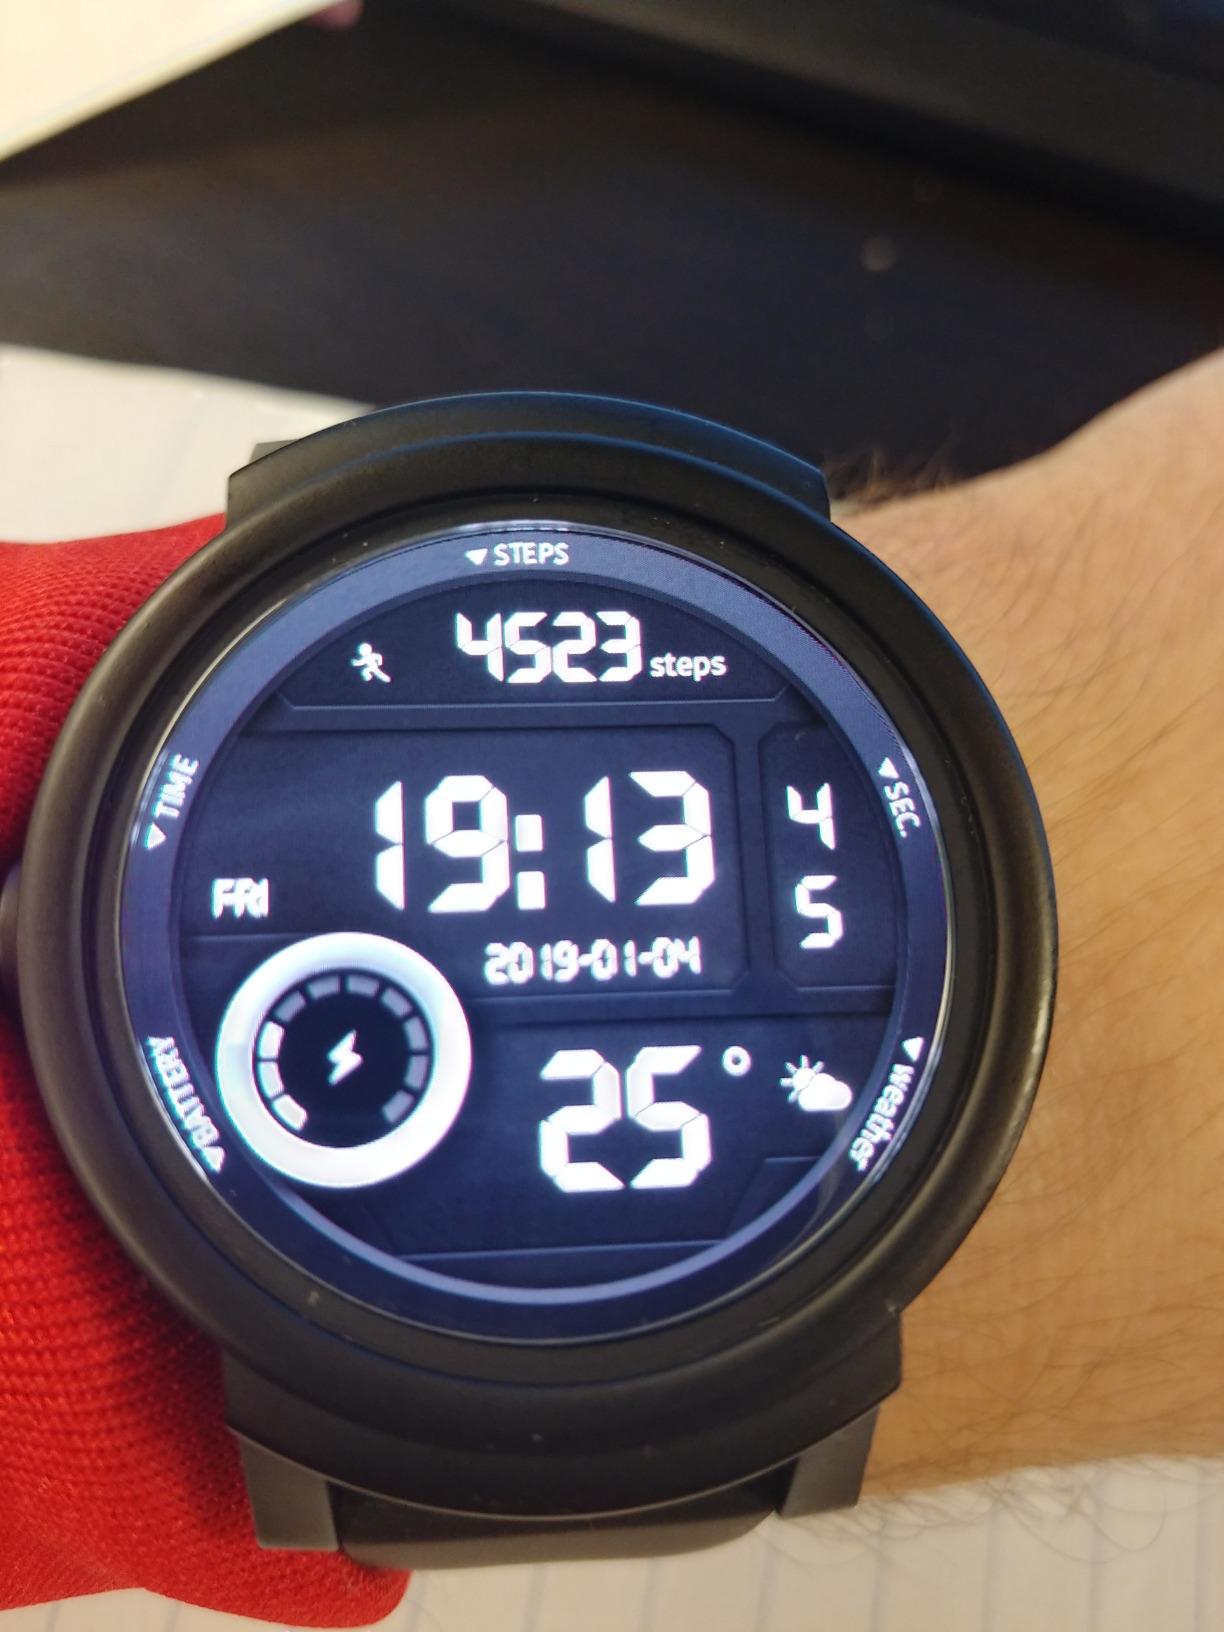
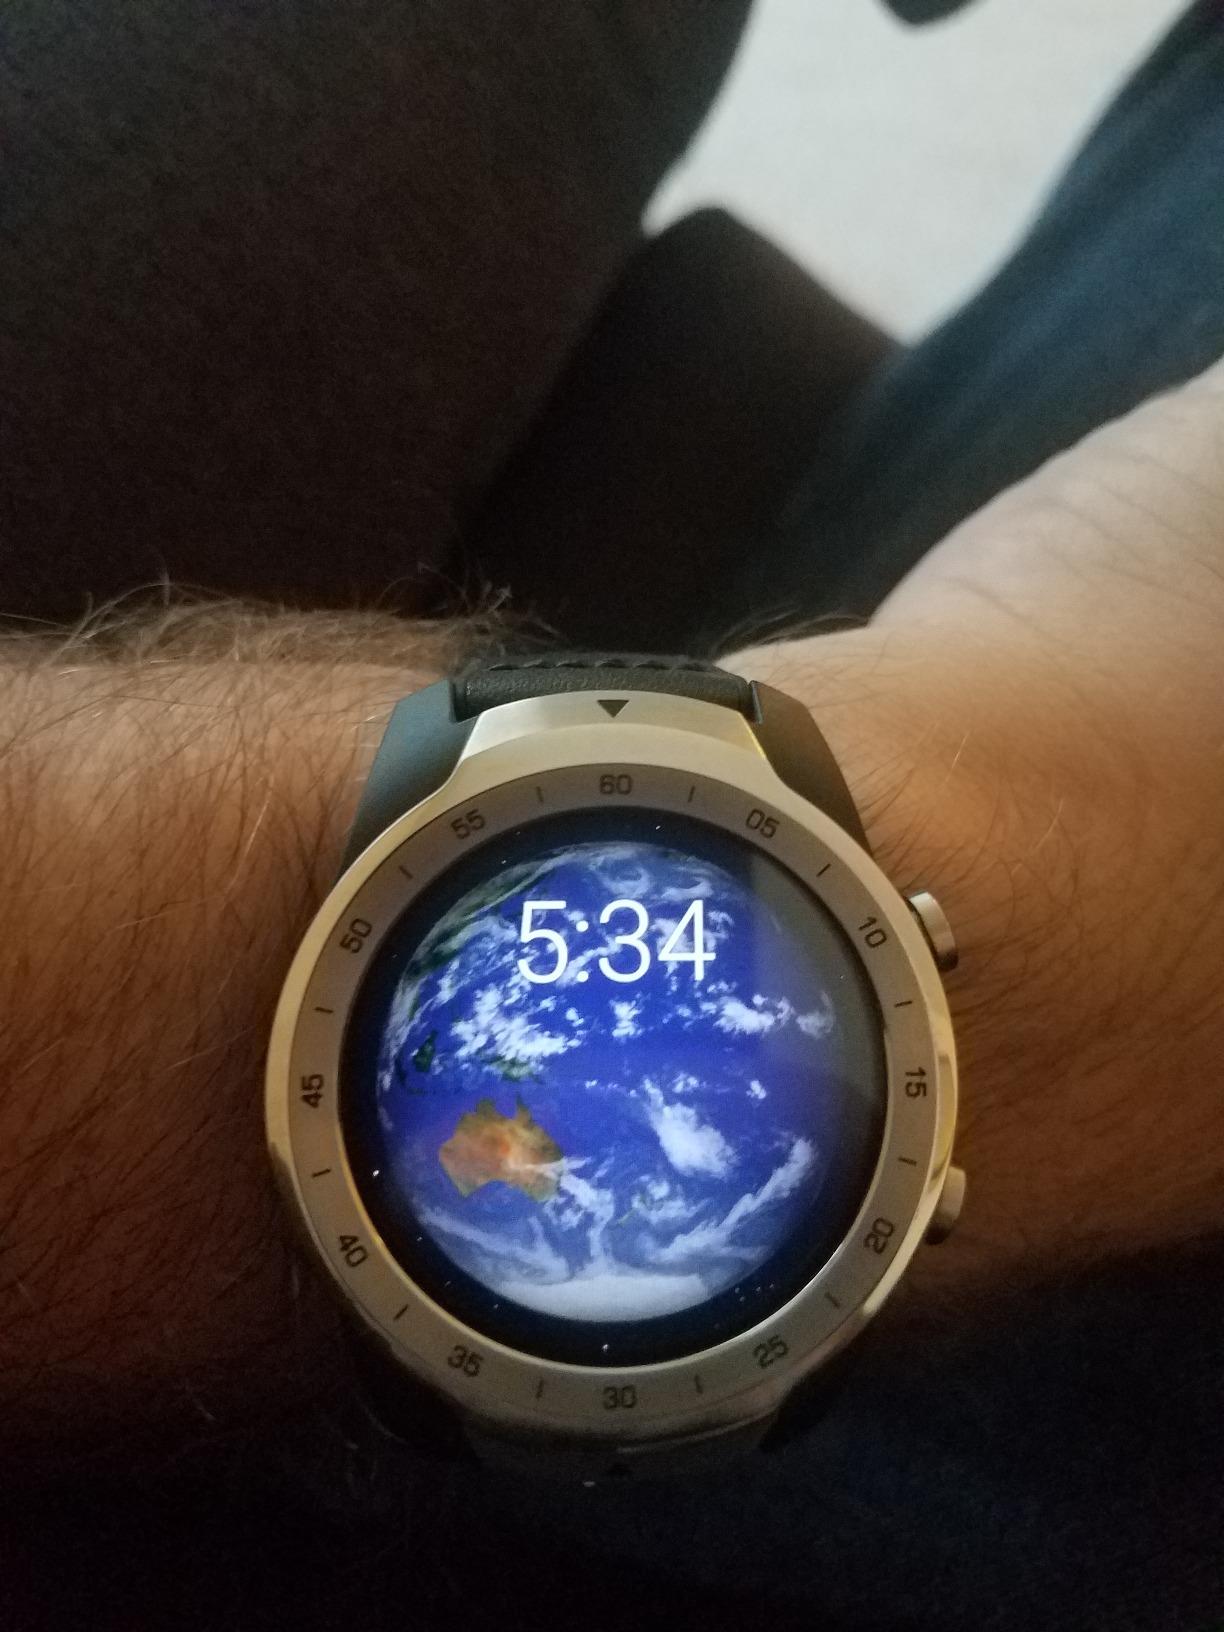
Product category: smartwatch
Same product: no